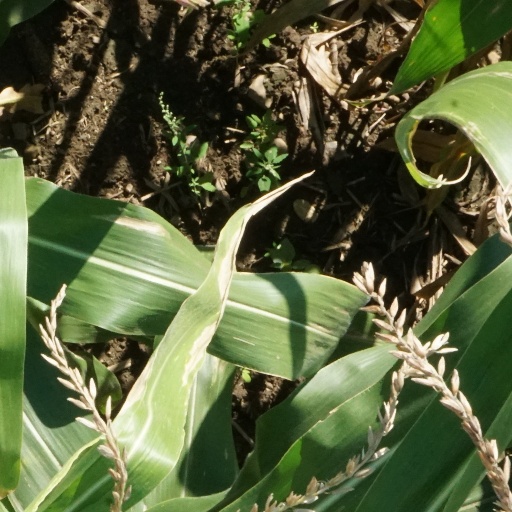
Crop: maize; corn